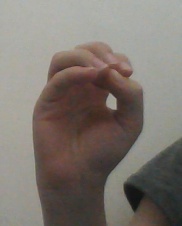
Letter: ha